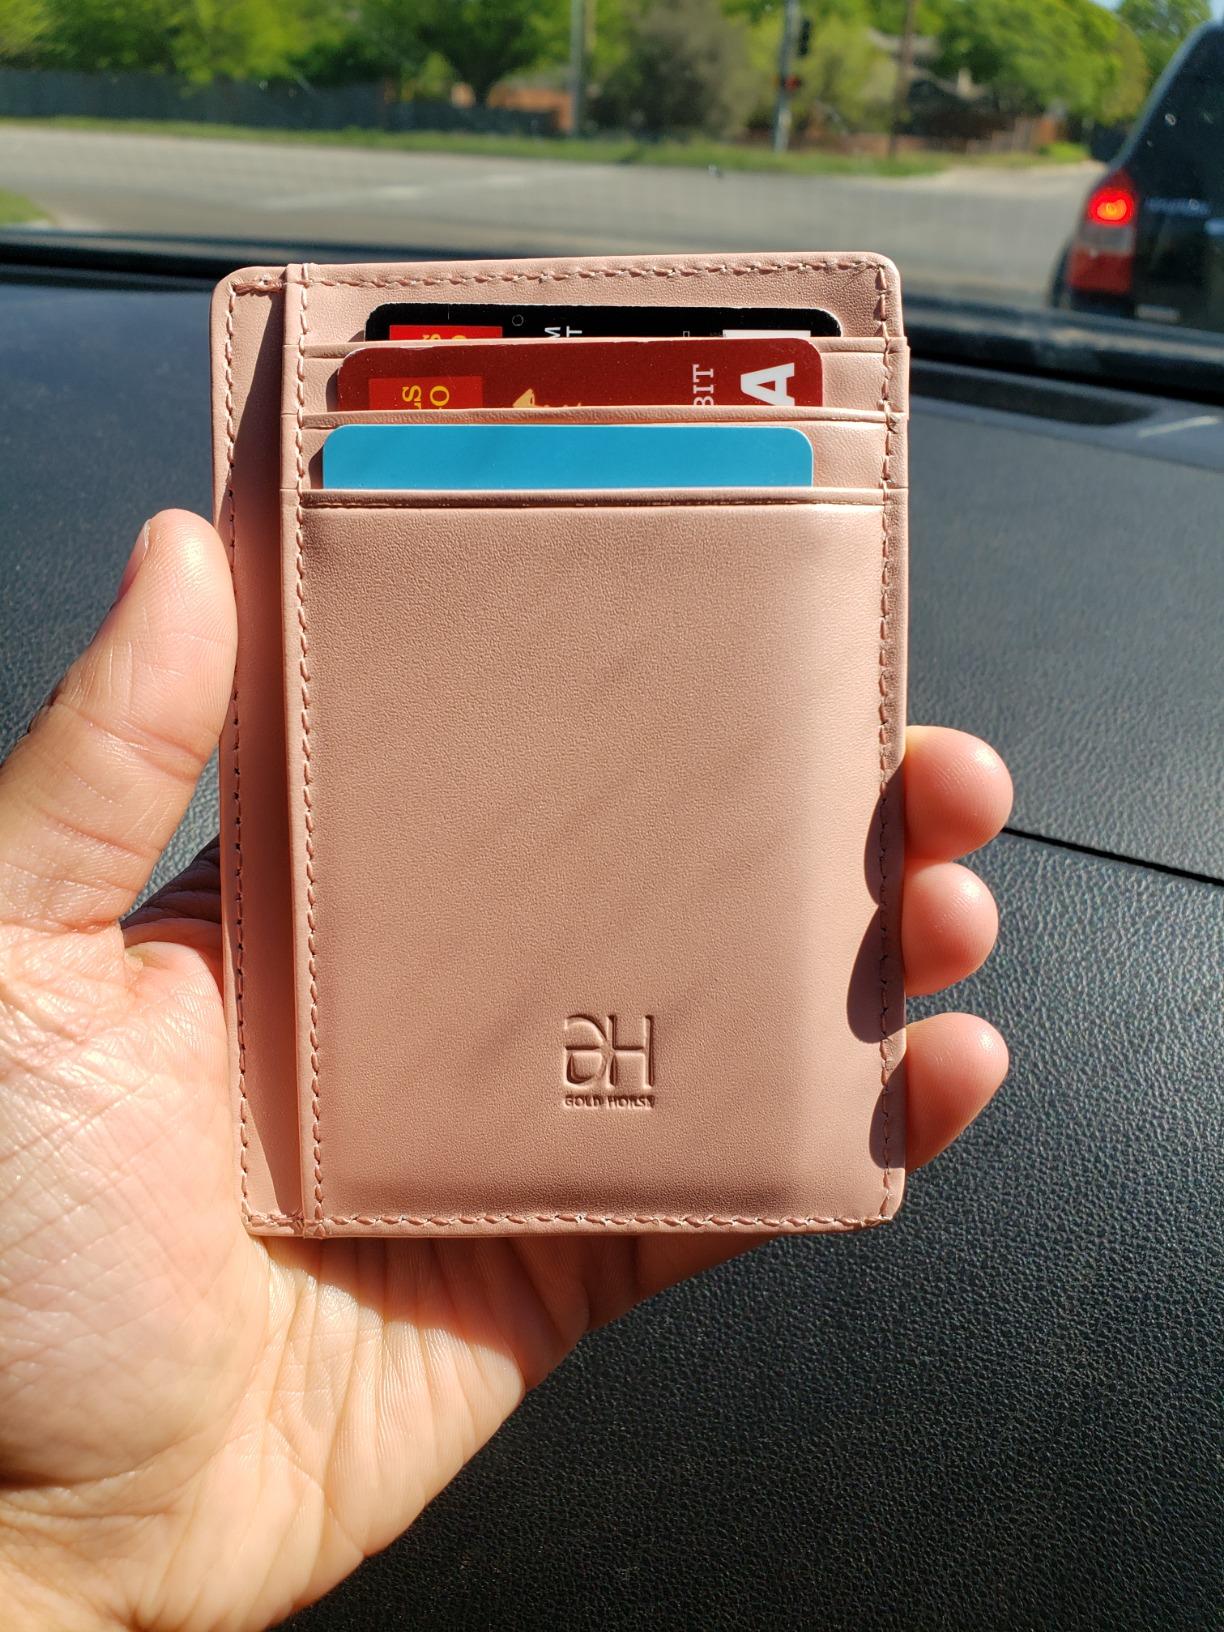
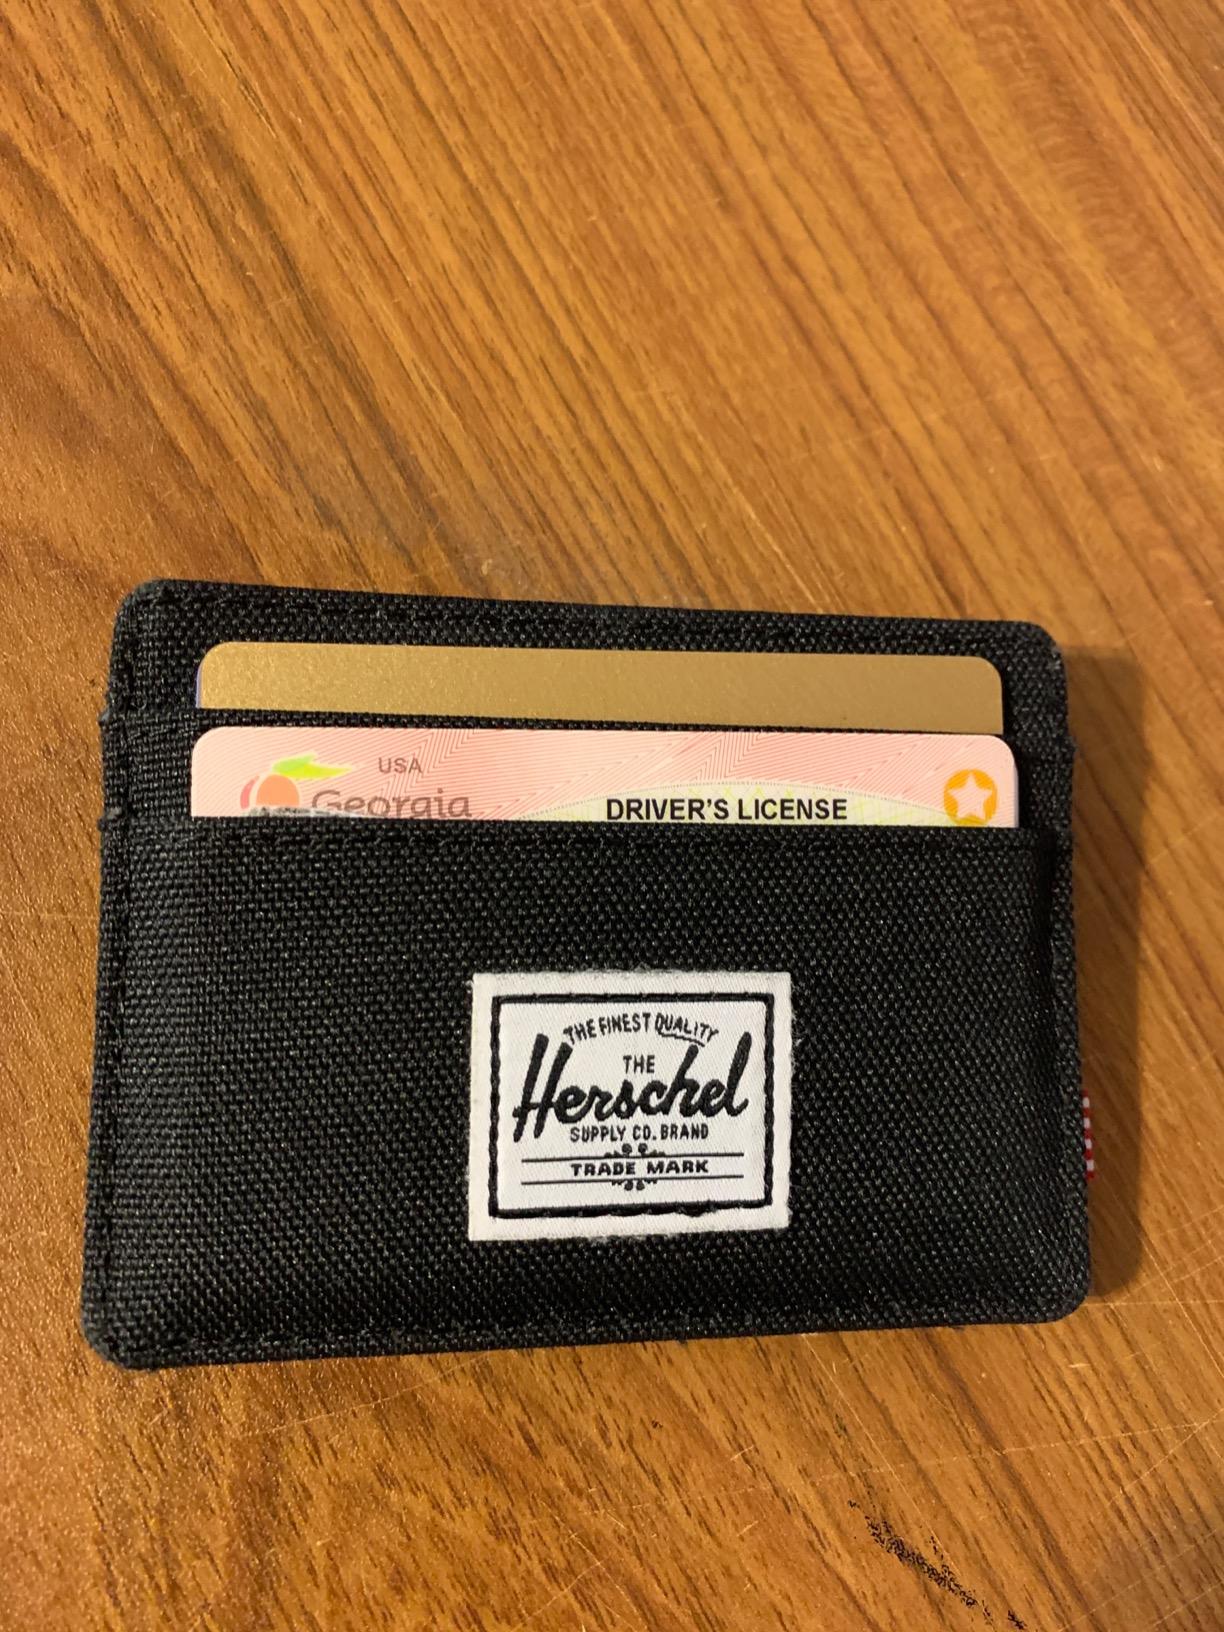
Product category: accessories_wallet
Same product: no